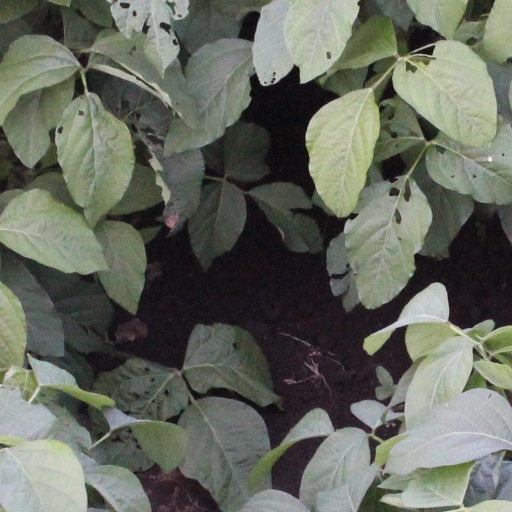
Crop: soybean